Jerpoint Abbey

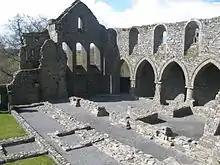
Abbey ruins from above

In 1180, Donogh O'Donoghoe Mac Gilla Patraic, the King of Kingdom of Ossory, moved the monks of the Cistercian Order from a distant part of Ossory to the present site. Here he constructed the abbey, probably on the site of an earlier Benedictine monastery built in 1160 by Domnall Mac Gilla Patraic, King of Osraige.